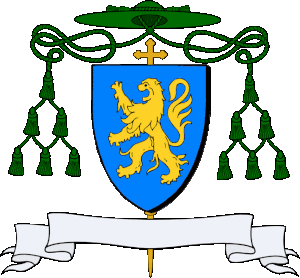
D'azur au lion morné d'or